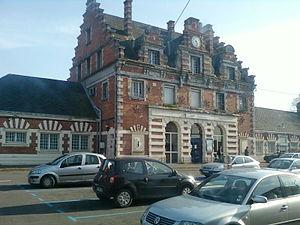
Photo de la gare d'hénin Beaumont dans le nord de la France
La gare d'Hénin-Beaumont, anciennement Hénin-Liétard, est une gare ferroviaire française de la ligne de Lens à Ostricourt, située sur le territoire de la commune d'Hénin-Beaumont, dans le département du Pas-de-Calais, en région Hauts-de-France.